United Nations Security Council Resolution 1715

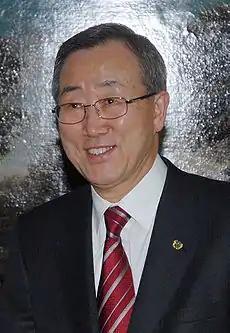
Ban Ki-moon

United Nations Security Council Resolution 1715, adopted by acclamation at a closed meeting on October 9, 2006, having considered the question of the recommendation for the appointment of the eighth Secretary-General of the United Nations, the Council recommended to the General Assembly that Mr. Ban Ki-moon of South Korea be appointed for a term of office from January 1, 2007, to December 31, 2011.